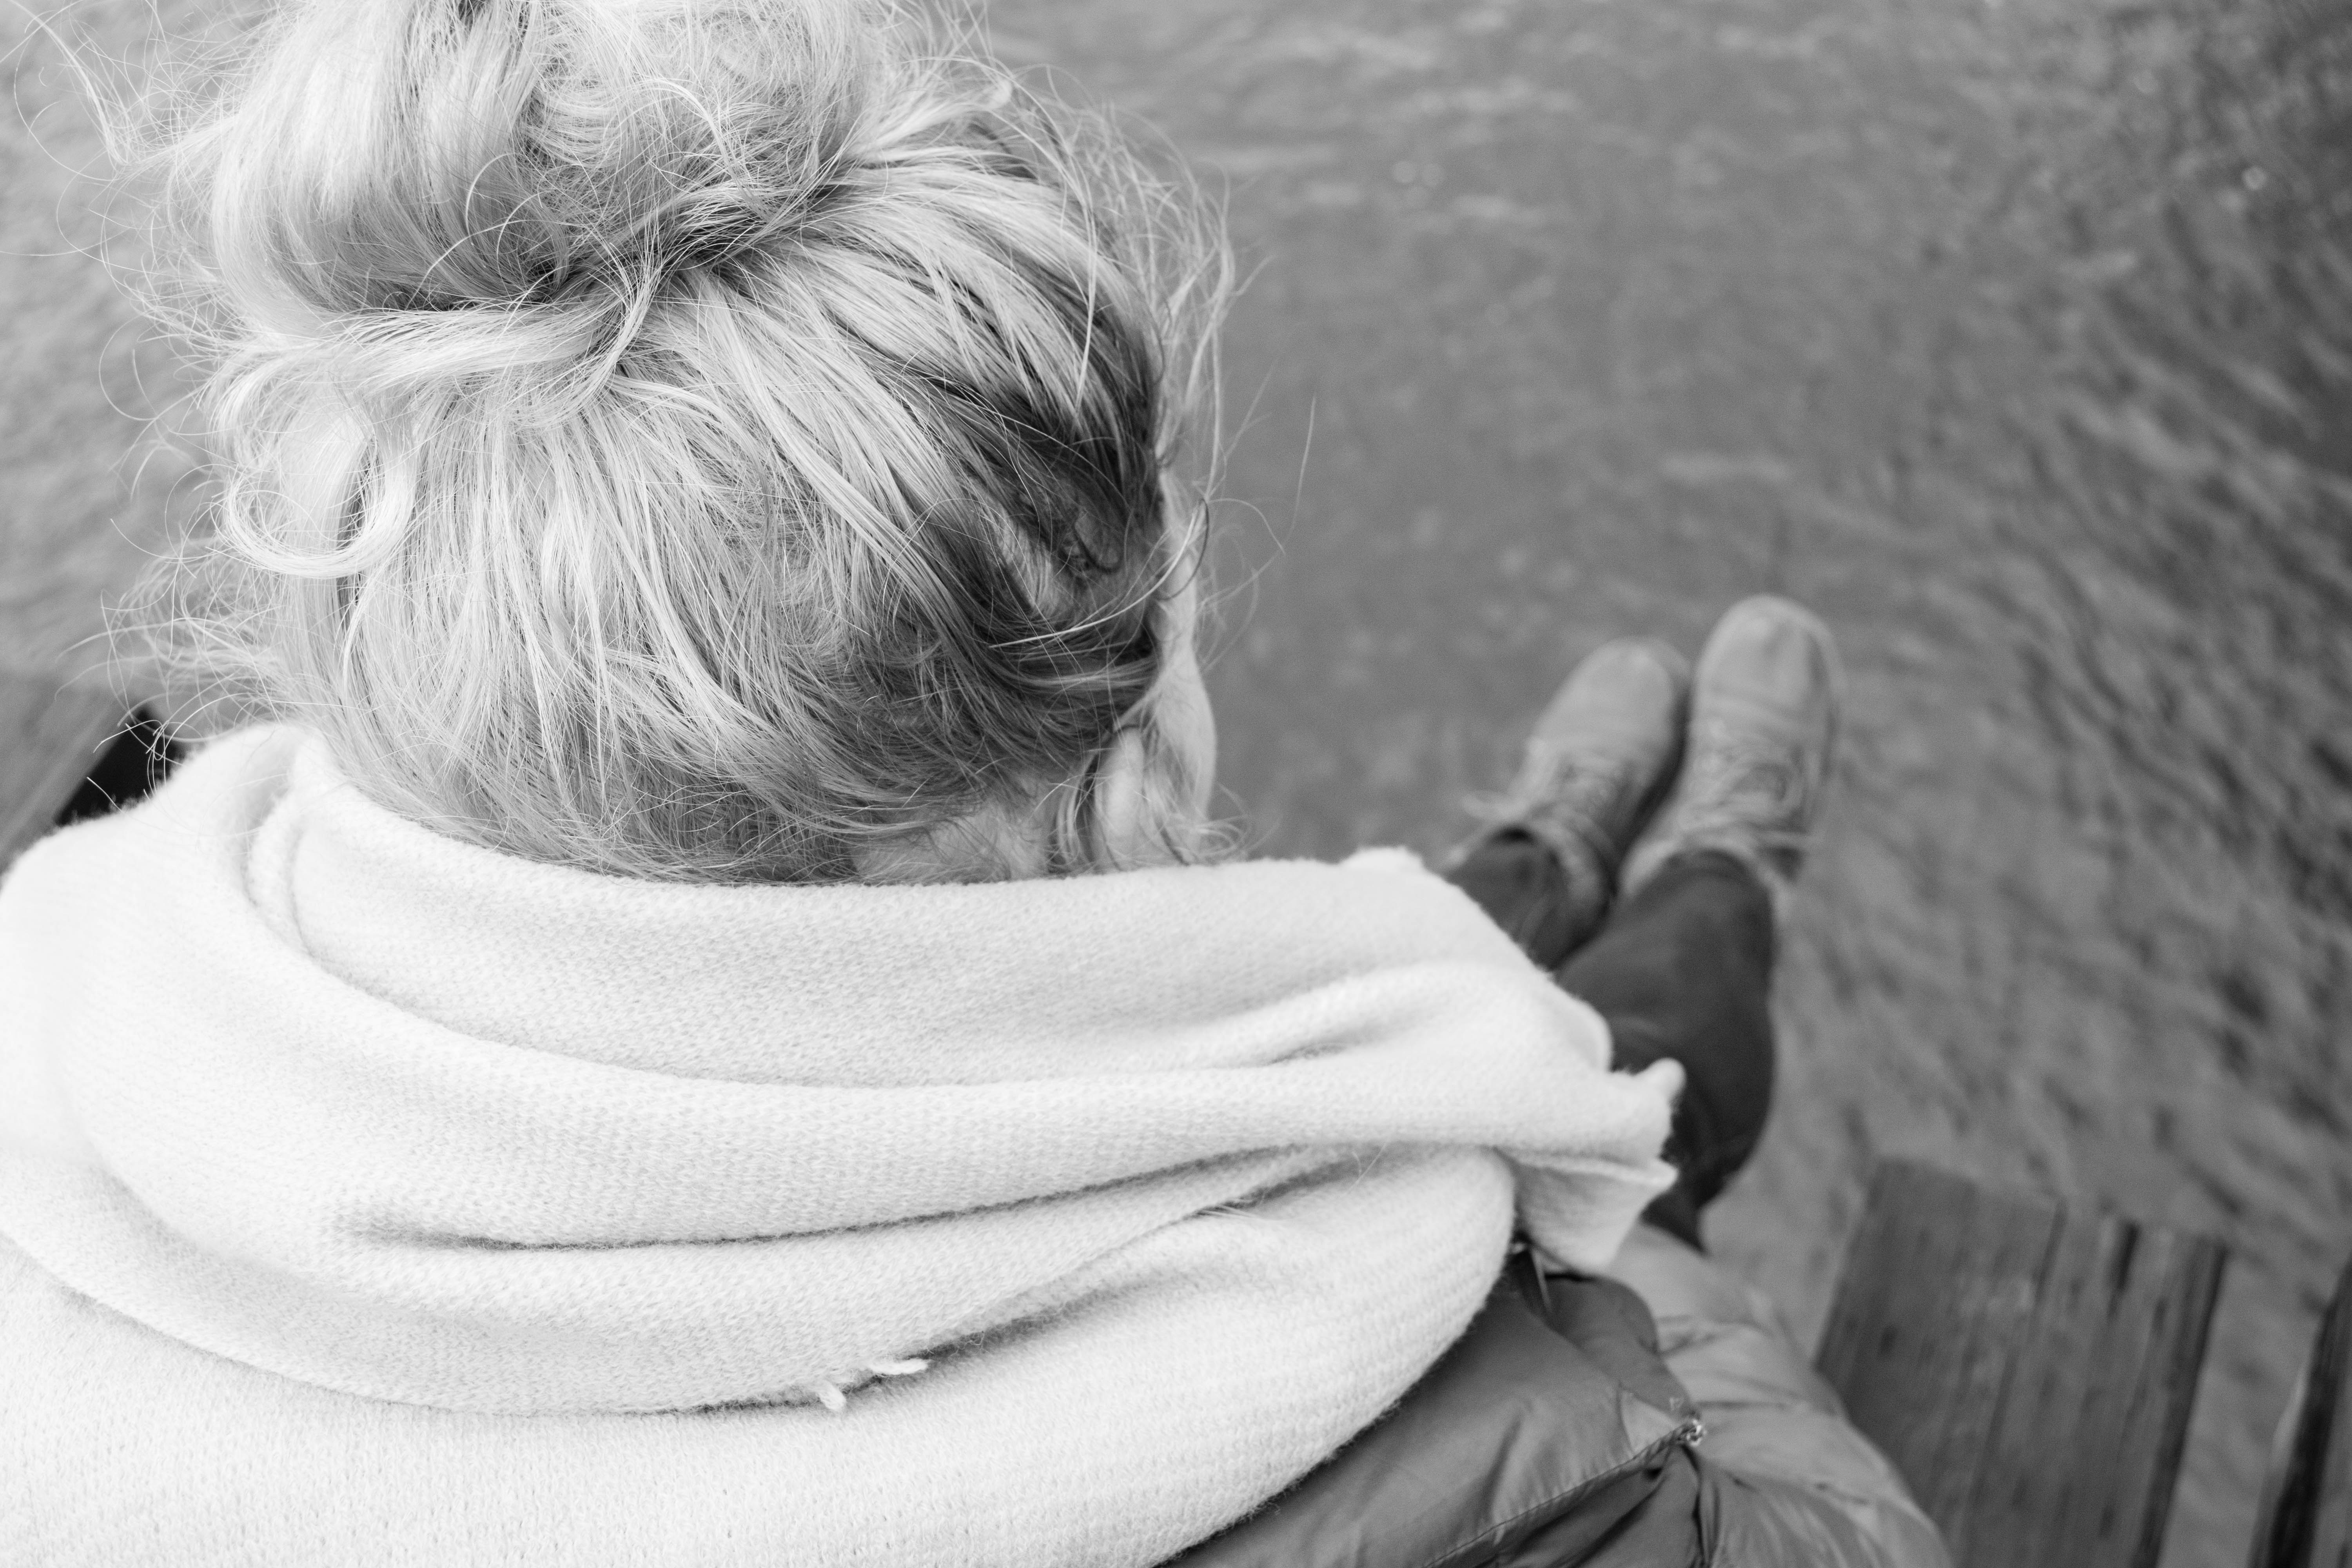
person, black and white, white, photography, love, portrait, romance, child, black, monochrome, face, photograph, beauty, emotion, interaction, monochrome photography, portrait photography